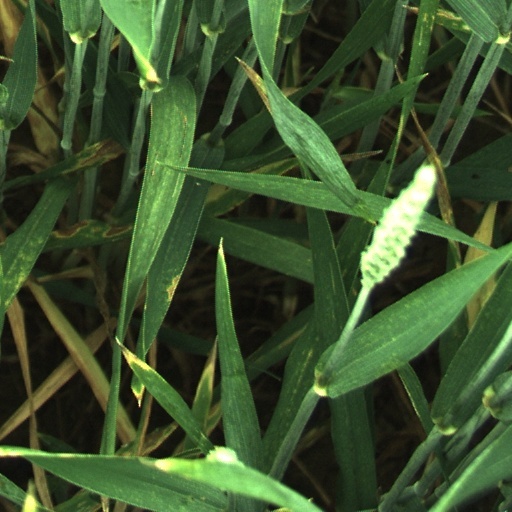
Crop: wheat